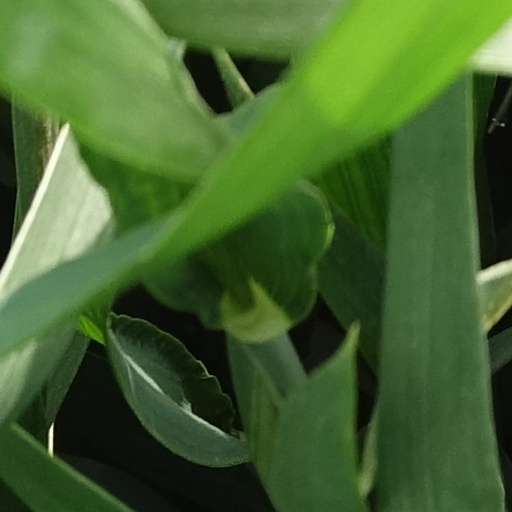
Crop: wheat